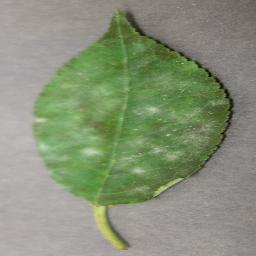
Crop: cherry
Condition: (including_sour)_powdery_mildew